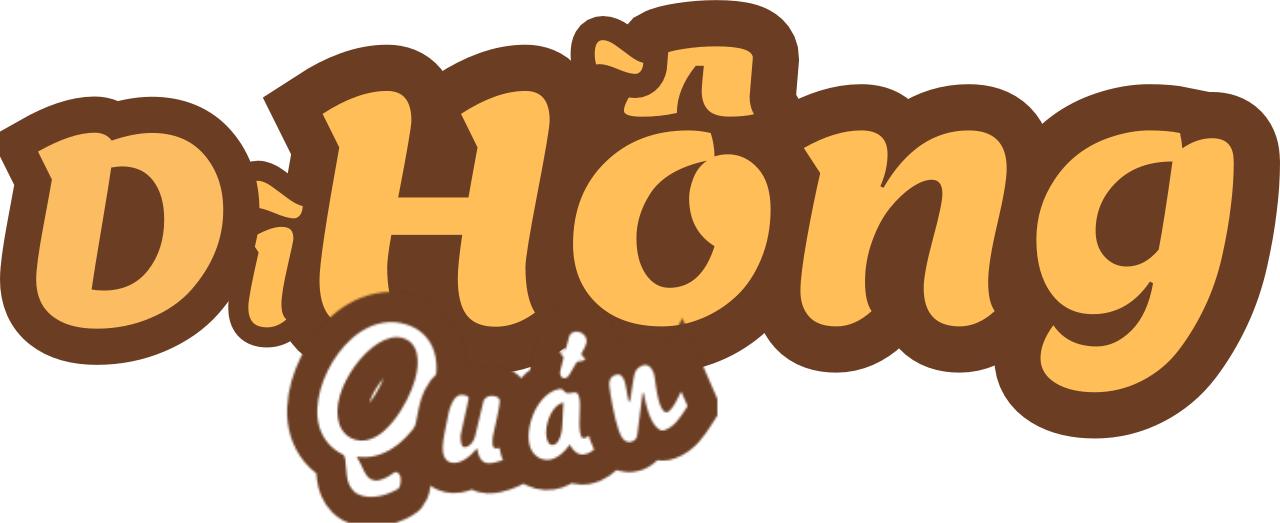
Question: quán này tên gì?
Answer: quán tên dì hông